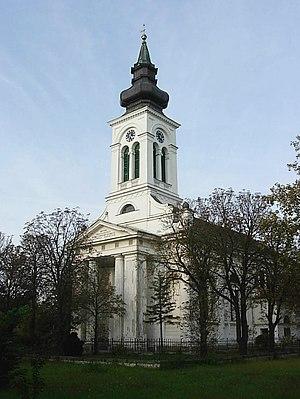
Debeljača est une localité de Serbie située dans la province autonome de Voïvodine. Elle fait partie de la municipalité de Kovačica dans le district du Banat méridional. Au recensement de 2011, elle comptait 4 910 habitants.
Les monuments culturels protégés constituent une catégorie de monuments de Serbie inscrits sur une liste de monuments bénéficiant de la protection de l'État. Il s'agit d'une troisième catégorie de monuments protégés classés, par leur importance, après les monuments culturels d'importance exceptionnelle et les monuments culturels de grande importance.
Cet article recense les monuments culturels du district du Banat méridional en Serbie.